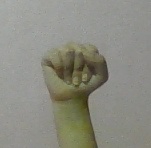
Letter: saad